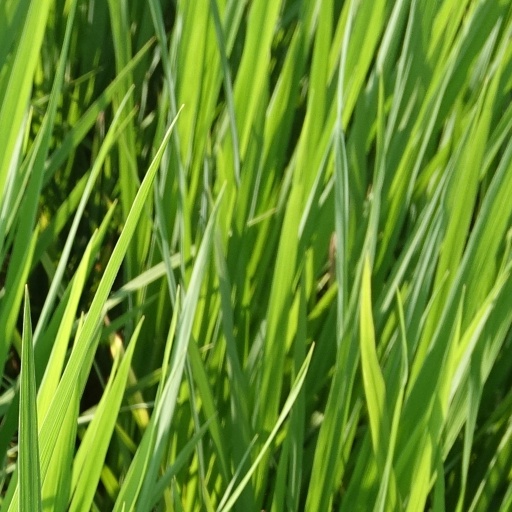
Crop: rice